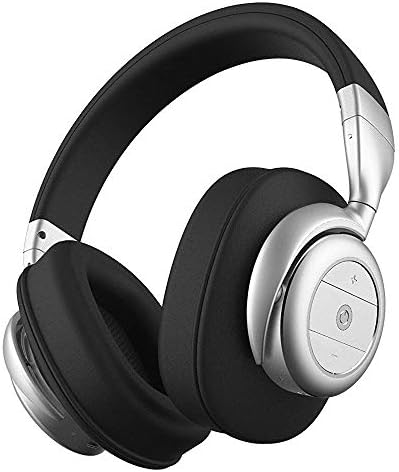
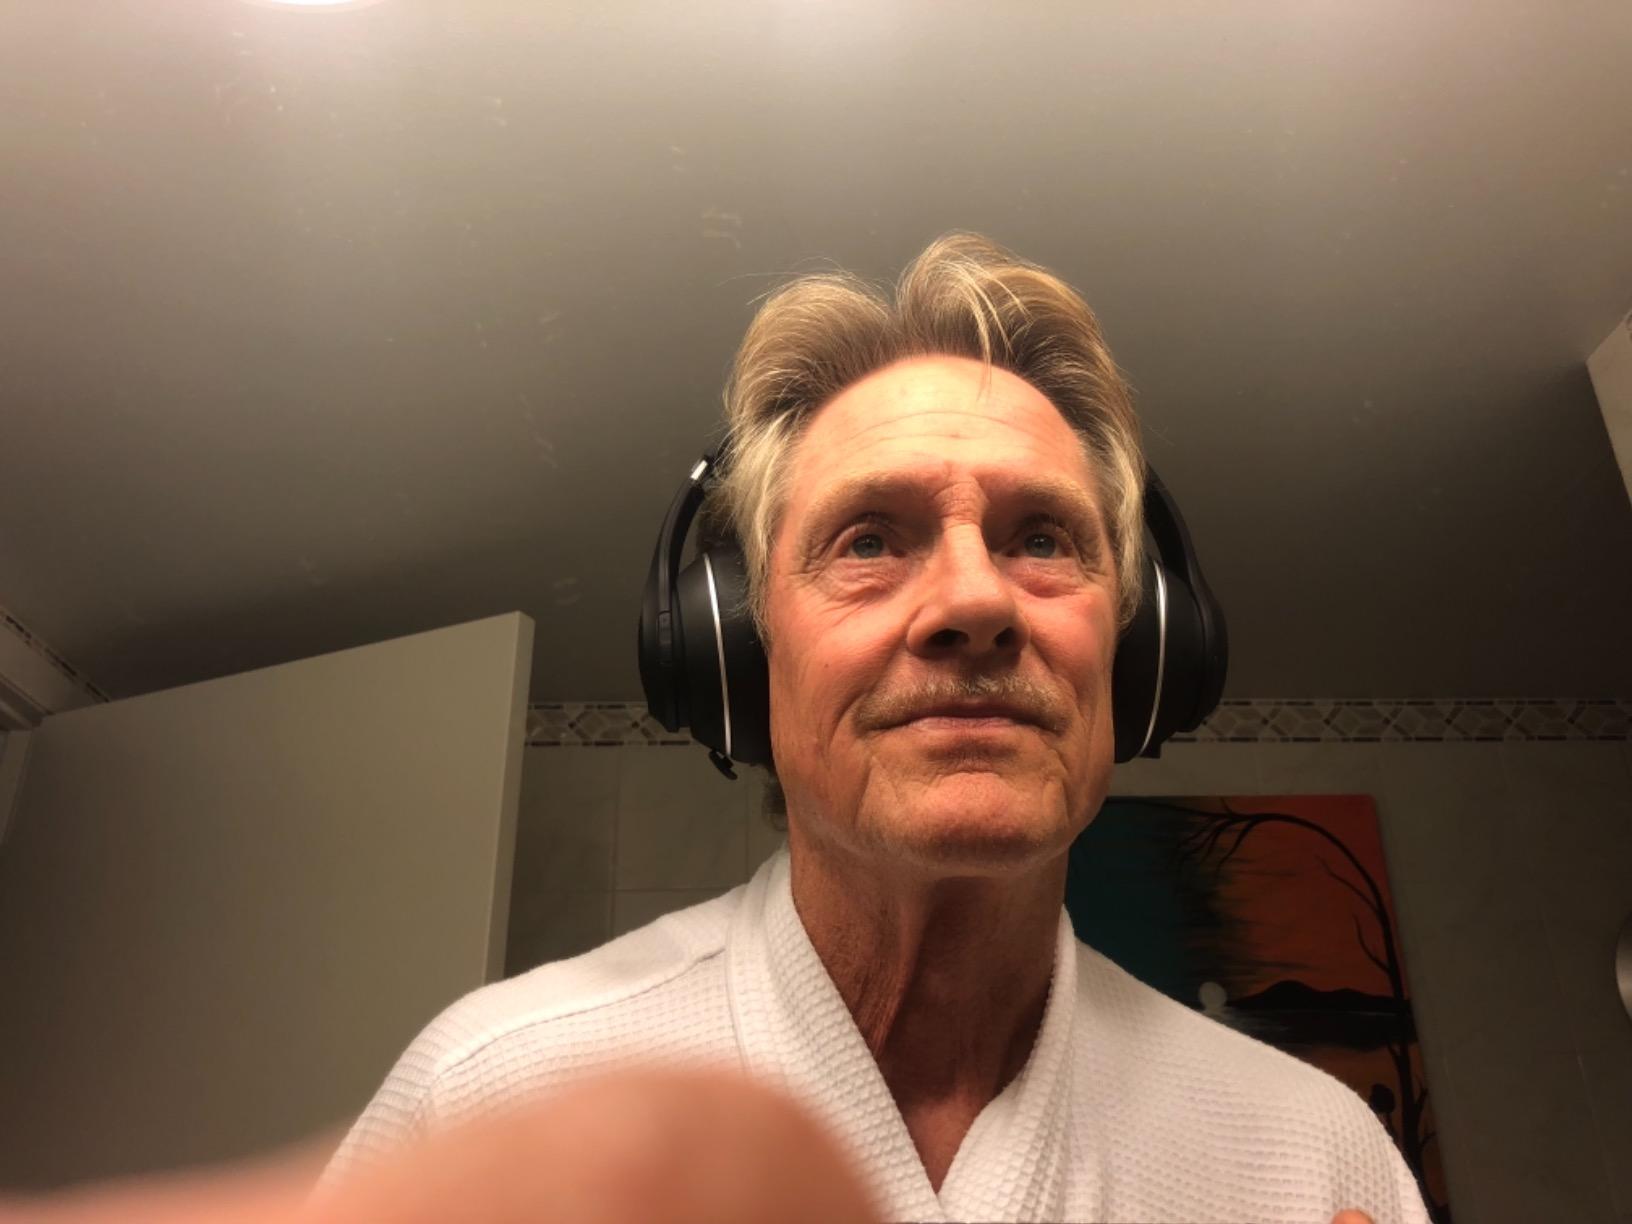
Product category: headphones
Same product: no